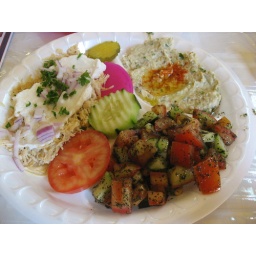
I love the garlic sauce, everything else fine. She does reheat the chicken in the microwave though.